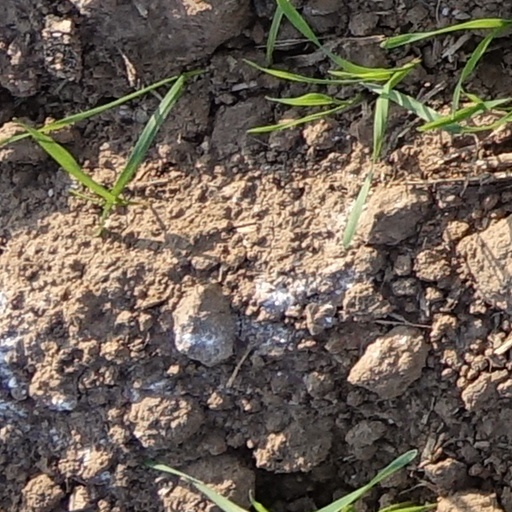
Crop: wheat